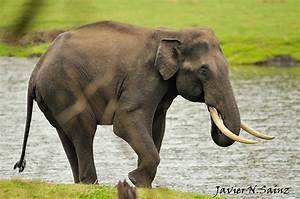
Label: elephant